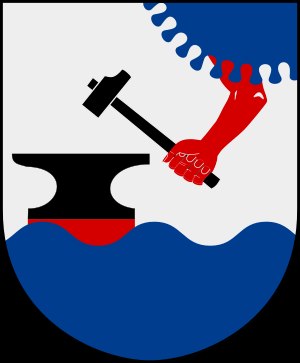
Eskilstuna
Eskilstunas byvåben.
Eskilstuna er den største by i Södermanlands län med 69.005 indbyggere.